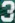
Number: 3